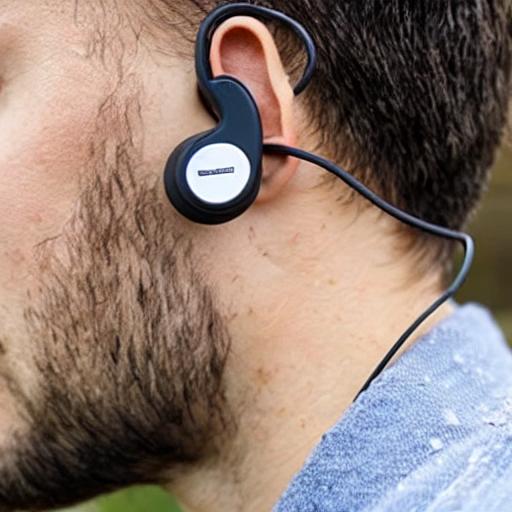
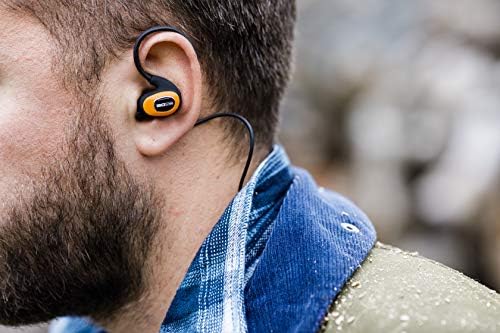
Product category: headphones
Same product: no